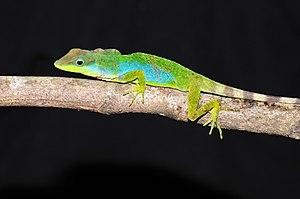
Anolis kunayalae est une espèce de sauriens de la famille des Dactyloidae.